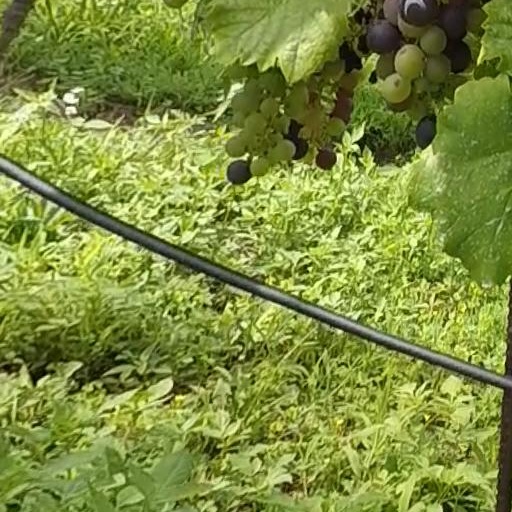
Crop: grape